History of the France national football team

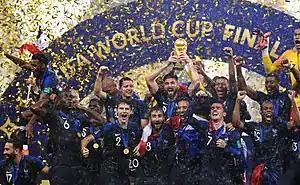
France champion of the Football World Cup Russia 2018

France automatically qualified as hosts for Euro 2016. Karim Benzema and Hatem Ben Arfa were not in the squad. France were drawn in Group A of the tournament alongside Romania, Switzerland and Albania. France won their group with wins over Romania and Albania and a goalless draw against Switzerland and were poised to play the Republic of Ireland in the round of sixteen. Ireland took the lead after just two minutes through a controversially awarded penalty, which was converted by Robbie Brady. A brace from Antoine Griezmann, however, helped France to win the match 2–1 and qualify for the quarter-finals, where they beat a resilient Iceland 5–2 to set up a semi-final clash against world champions and tournament co-favourites Germany. France won the match 2–0, marking their first win over Germany at a major tournament since 1958. France, however, were beaten by Portugal 1–0 in the final courtesy of an extra-time goal by Eder. Griezmann was named the Player of the Tournament and was also awarded the Golden Boot in addition to being named in the Team of the Tournament, alongside Dimitri Payet. The defeat meant that France became the second nation to have lost the final on home soil, after Portugal lost the final to Greece in 2004.